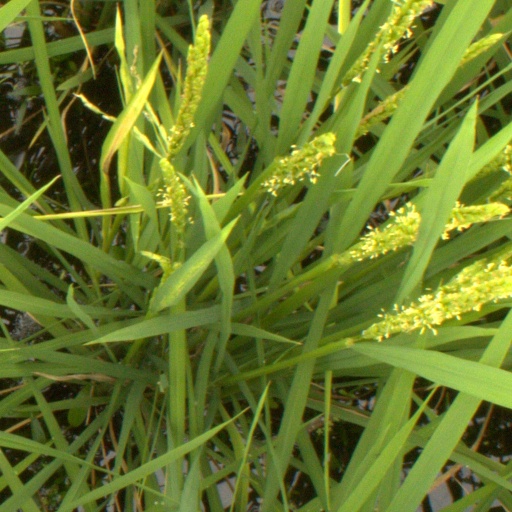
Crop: rice